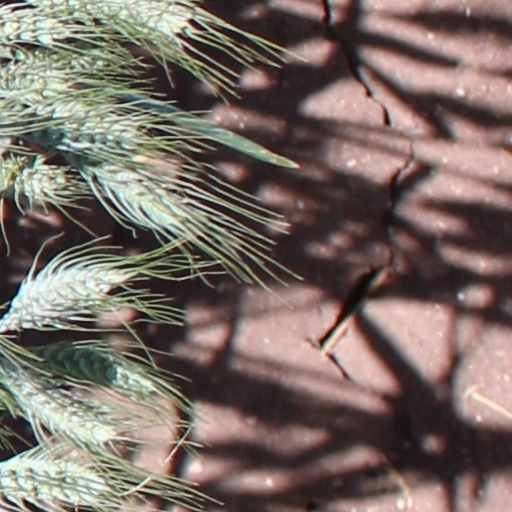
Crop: wheat